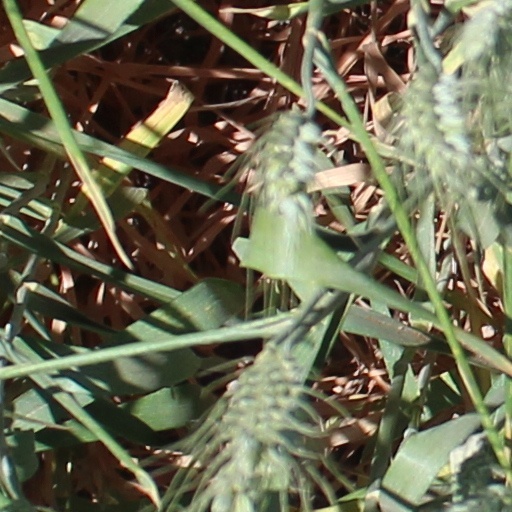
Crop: wheat